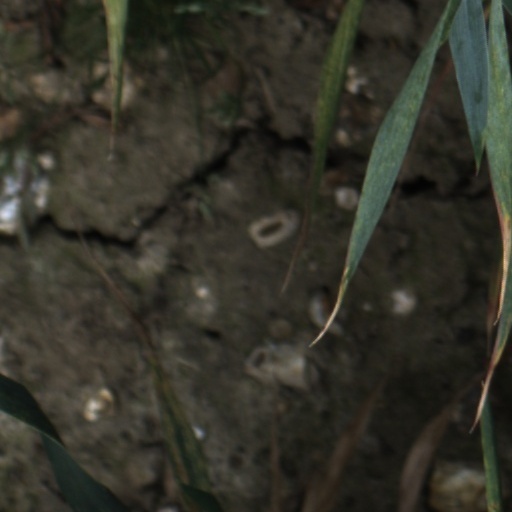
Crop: wheat